Masjid al-Haram

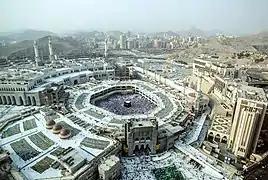
Aerial view of the mosque with the Kaaba at the center

Masjid al-Haram, also known as the Sacred Mosque or the Great Mosque of Mecca, is considered to be the most significant mosque in Islam. It encloses the vicinity of the Kaaba in Mecca, in the western region of Saudi Arabia. It is among the pilgrimage sites associated with the Hajj, which every Muslim must perform at least once in their lives if able. It is also the main site for the performance of ʿUmrah, the lesser pilgrimage that can be undertaken any time of the year. The rites of both pilgrimages include circumambulating the Kaaba within the mosque. The Great Mosque includes other important significant sites, such as the Black Stone, the Zamzam Well, Maqam Ibrahim, and the hills of Safa and Marwa.